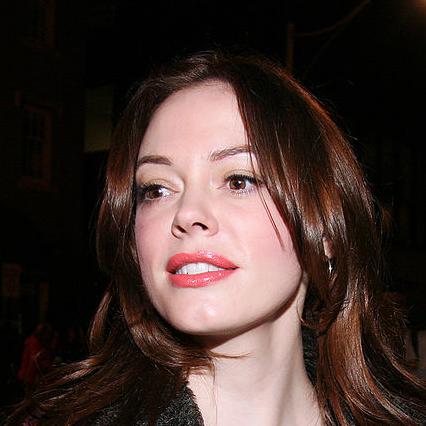
Age: 34